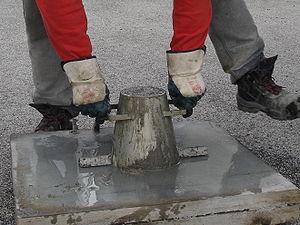
L’essai d’étalement à la table à choc est un essai réalisé sur le béton de ciment frais fluide mais ayant vocation d’être mis en œuvre par vibration. Le but de l’essai est de déterminer la consistance de ce béton frais. L’étalement est aussi connu sous le nom de flow provenant de l’anglais. La table à choc est aussi appelé table DIN provenant de l’allemand.